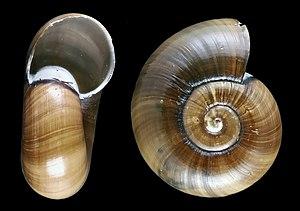
la longueur maximale de la coquille est 10,3 mm
Zophos est un genre de mollusques terrestres néotropicaux de la famille des Haplotrematidae.
Les mollusques non marins de la Guadeloupe sont une partie de la faune de mollusques de la Guadeloupe. Un certain nombre d'espèces de mollusques non marins se trouvent à l'état sauvage en Guadeloupe.
Zophos baudoni est une espèce d'escargots de la famille des Haplotrematidae, endémique des îles de Guadeloupe et de Dominique, dans les Petites Antilles.